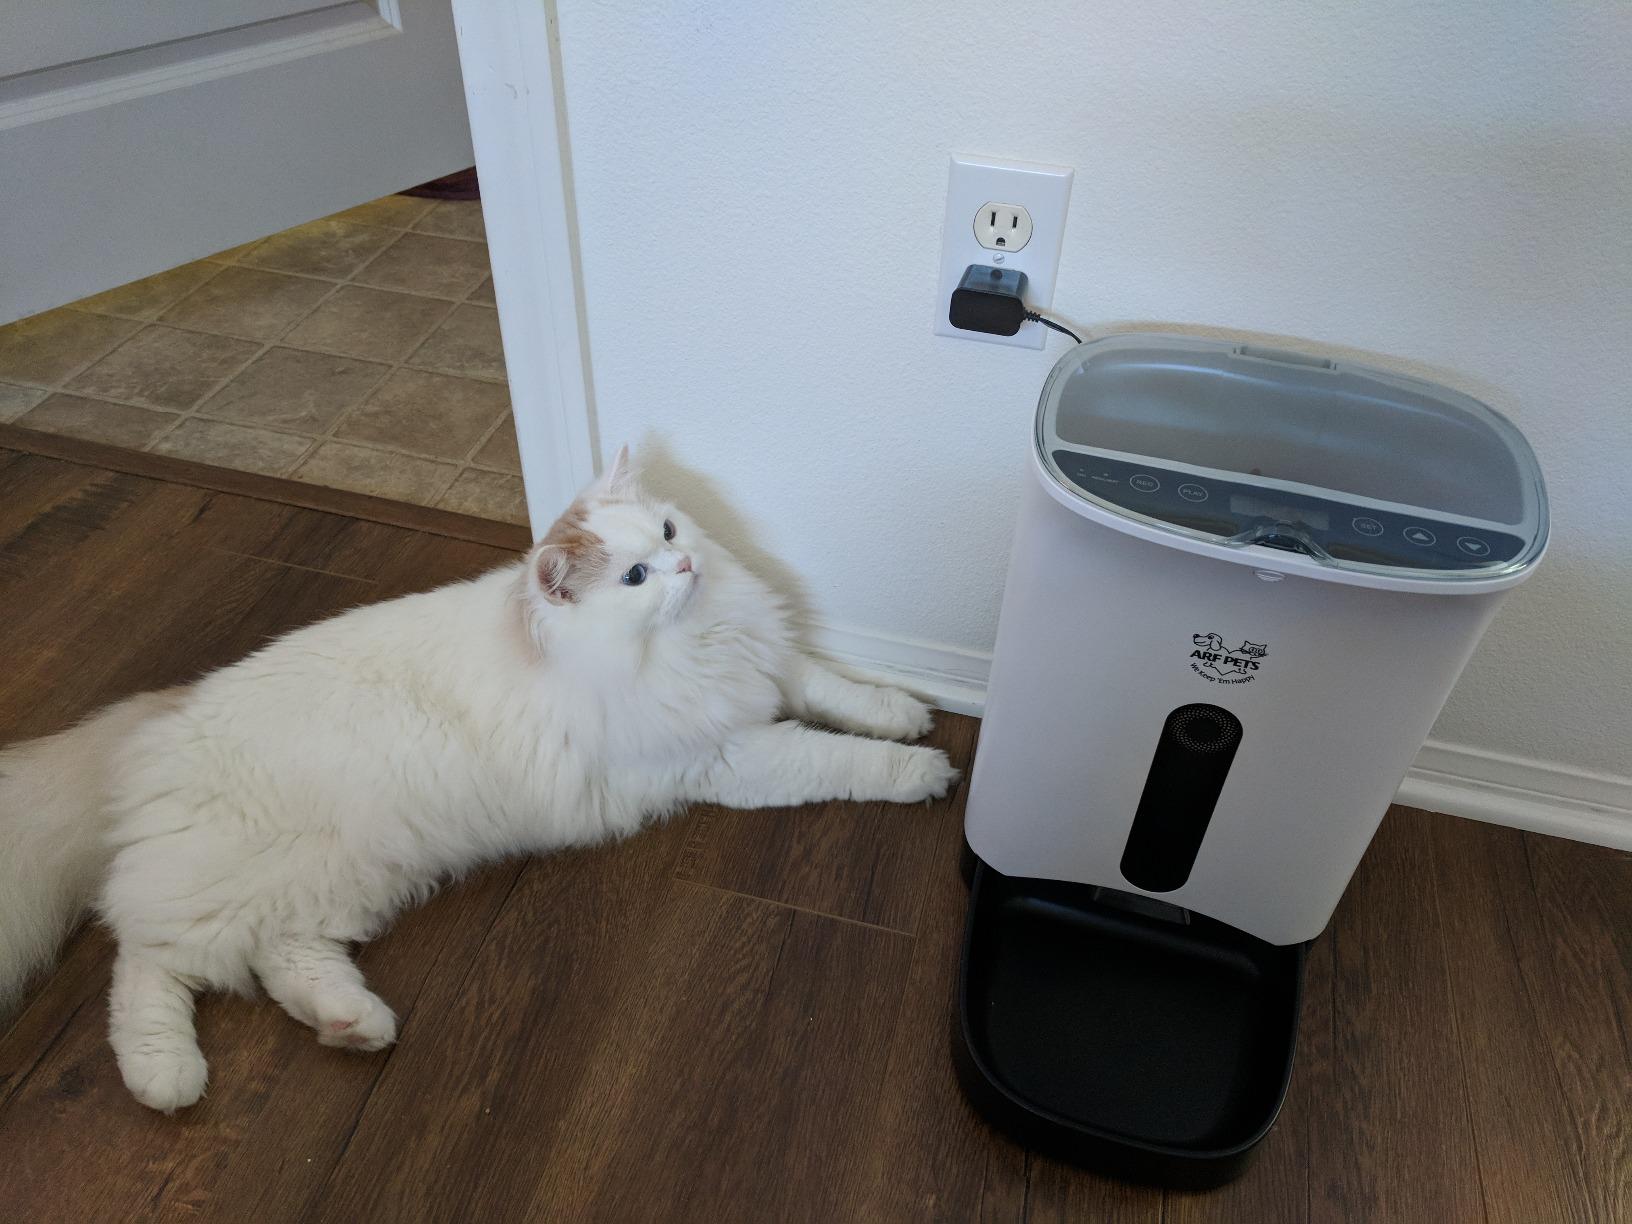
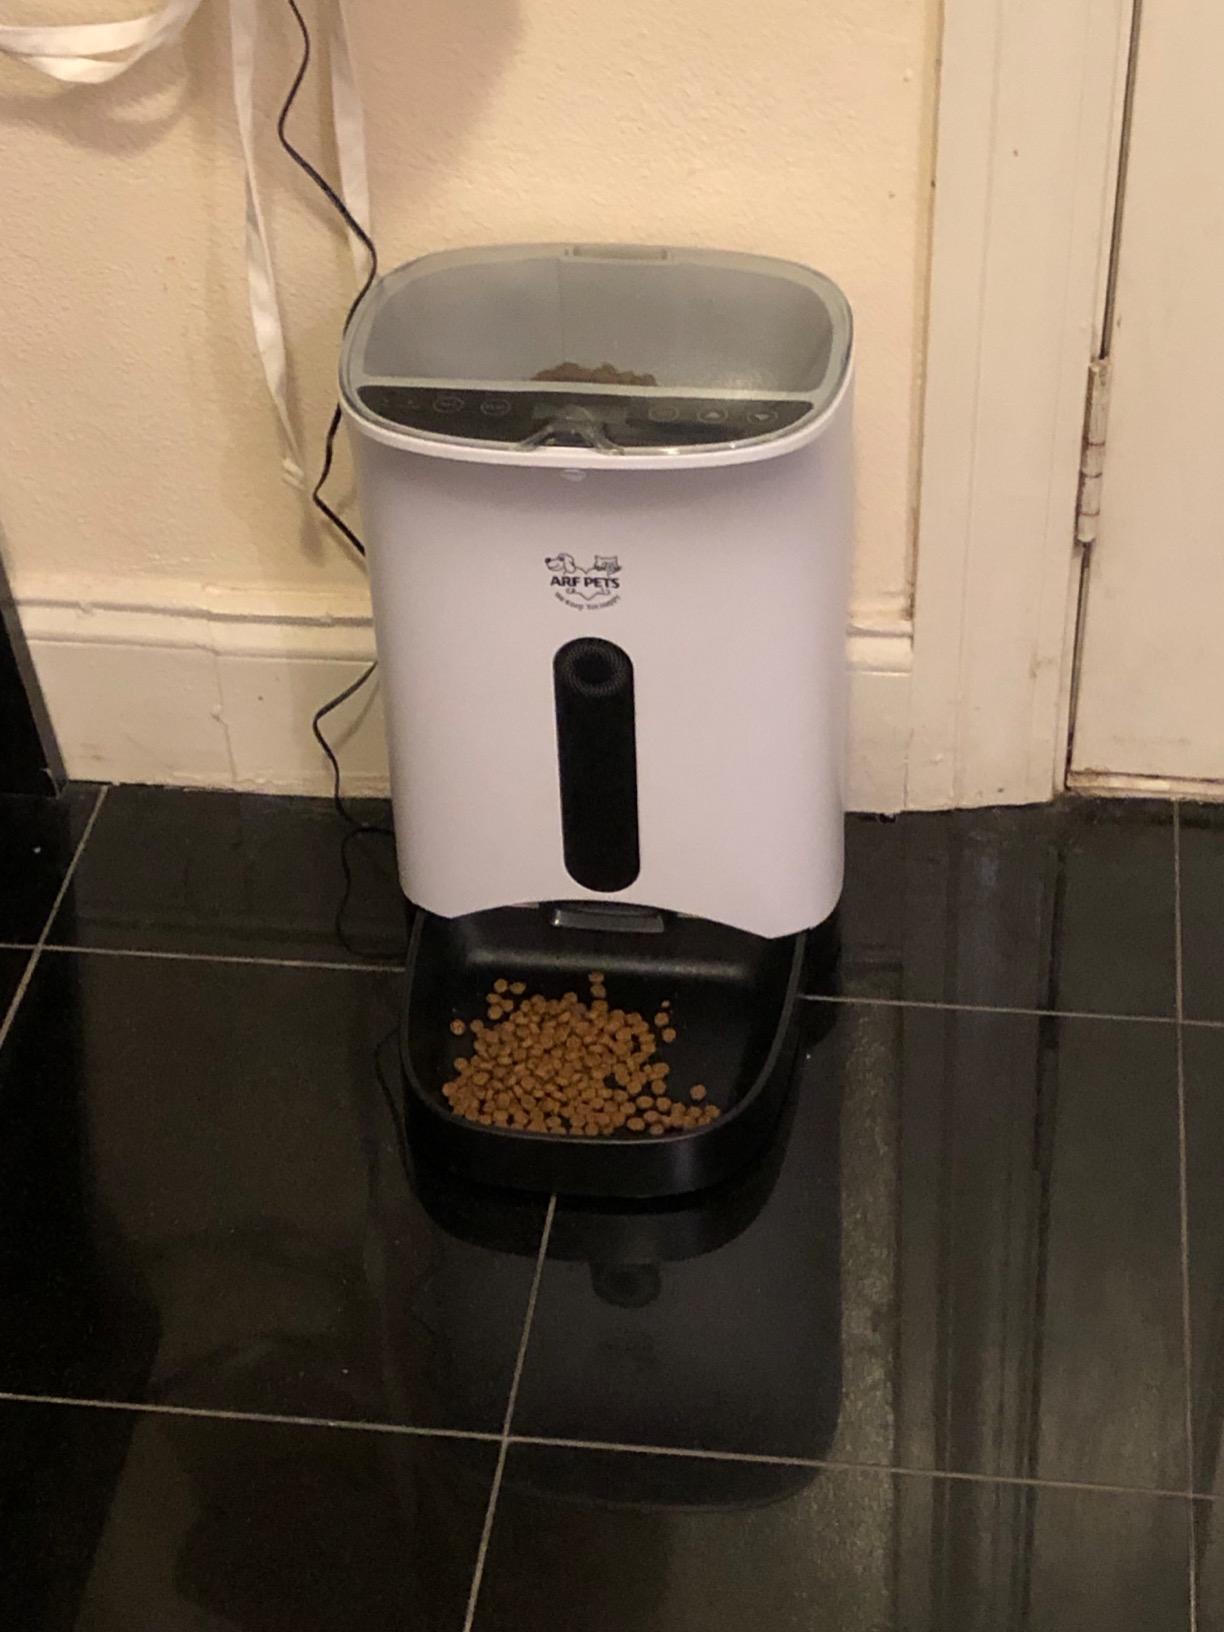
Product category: items_feeder
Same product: yes